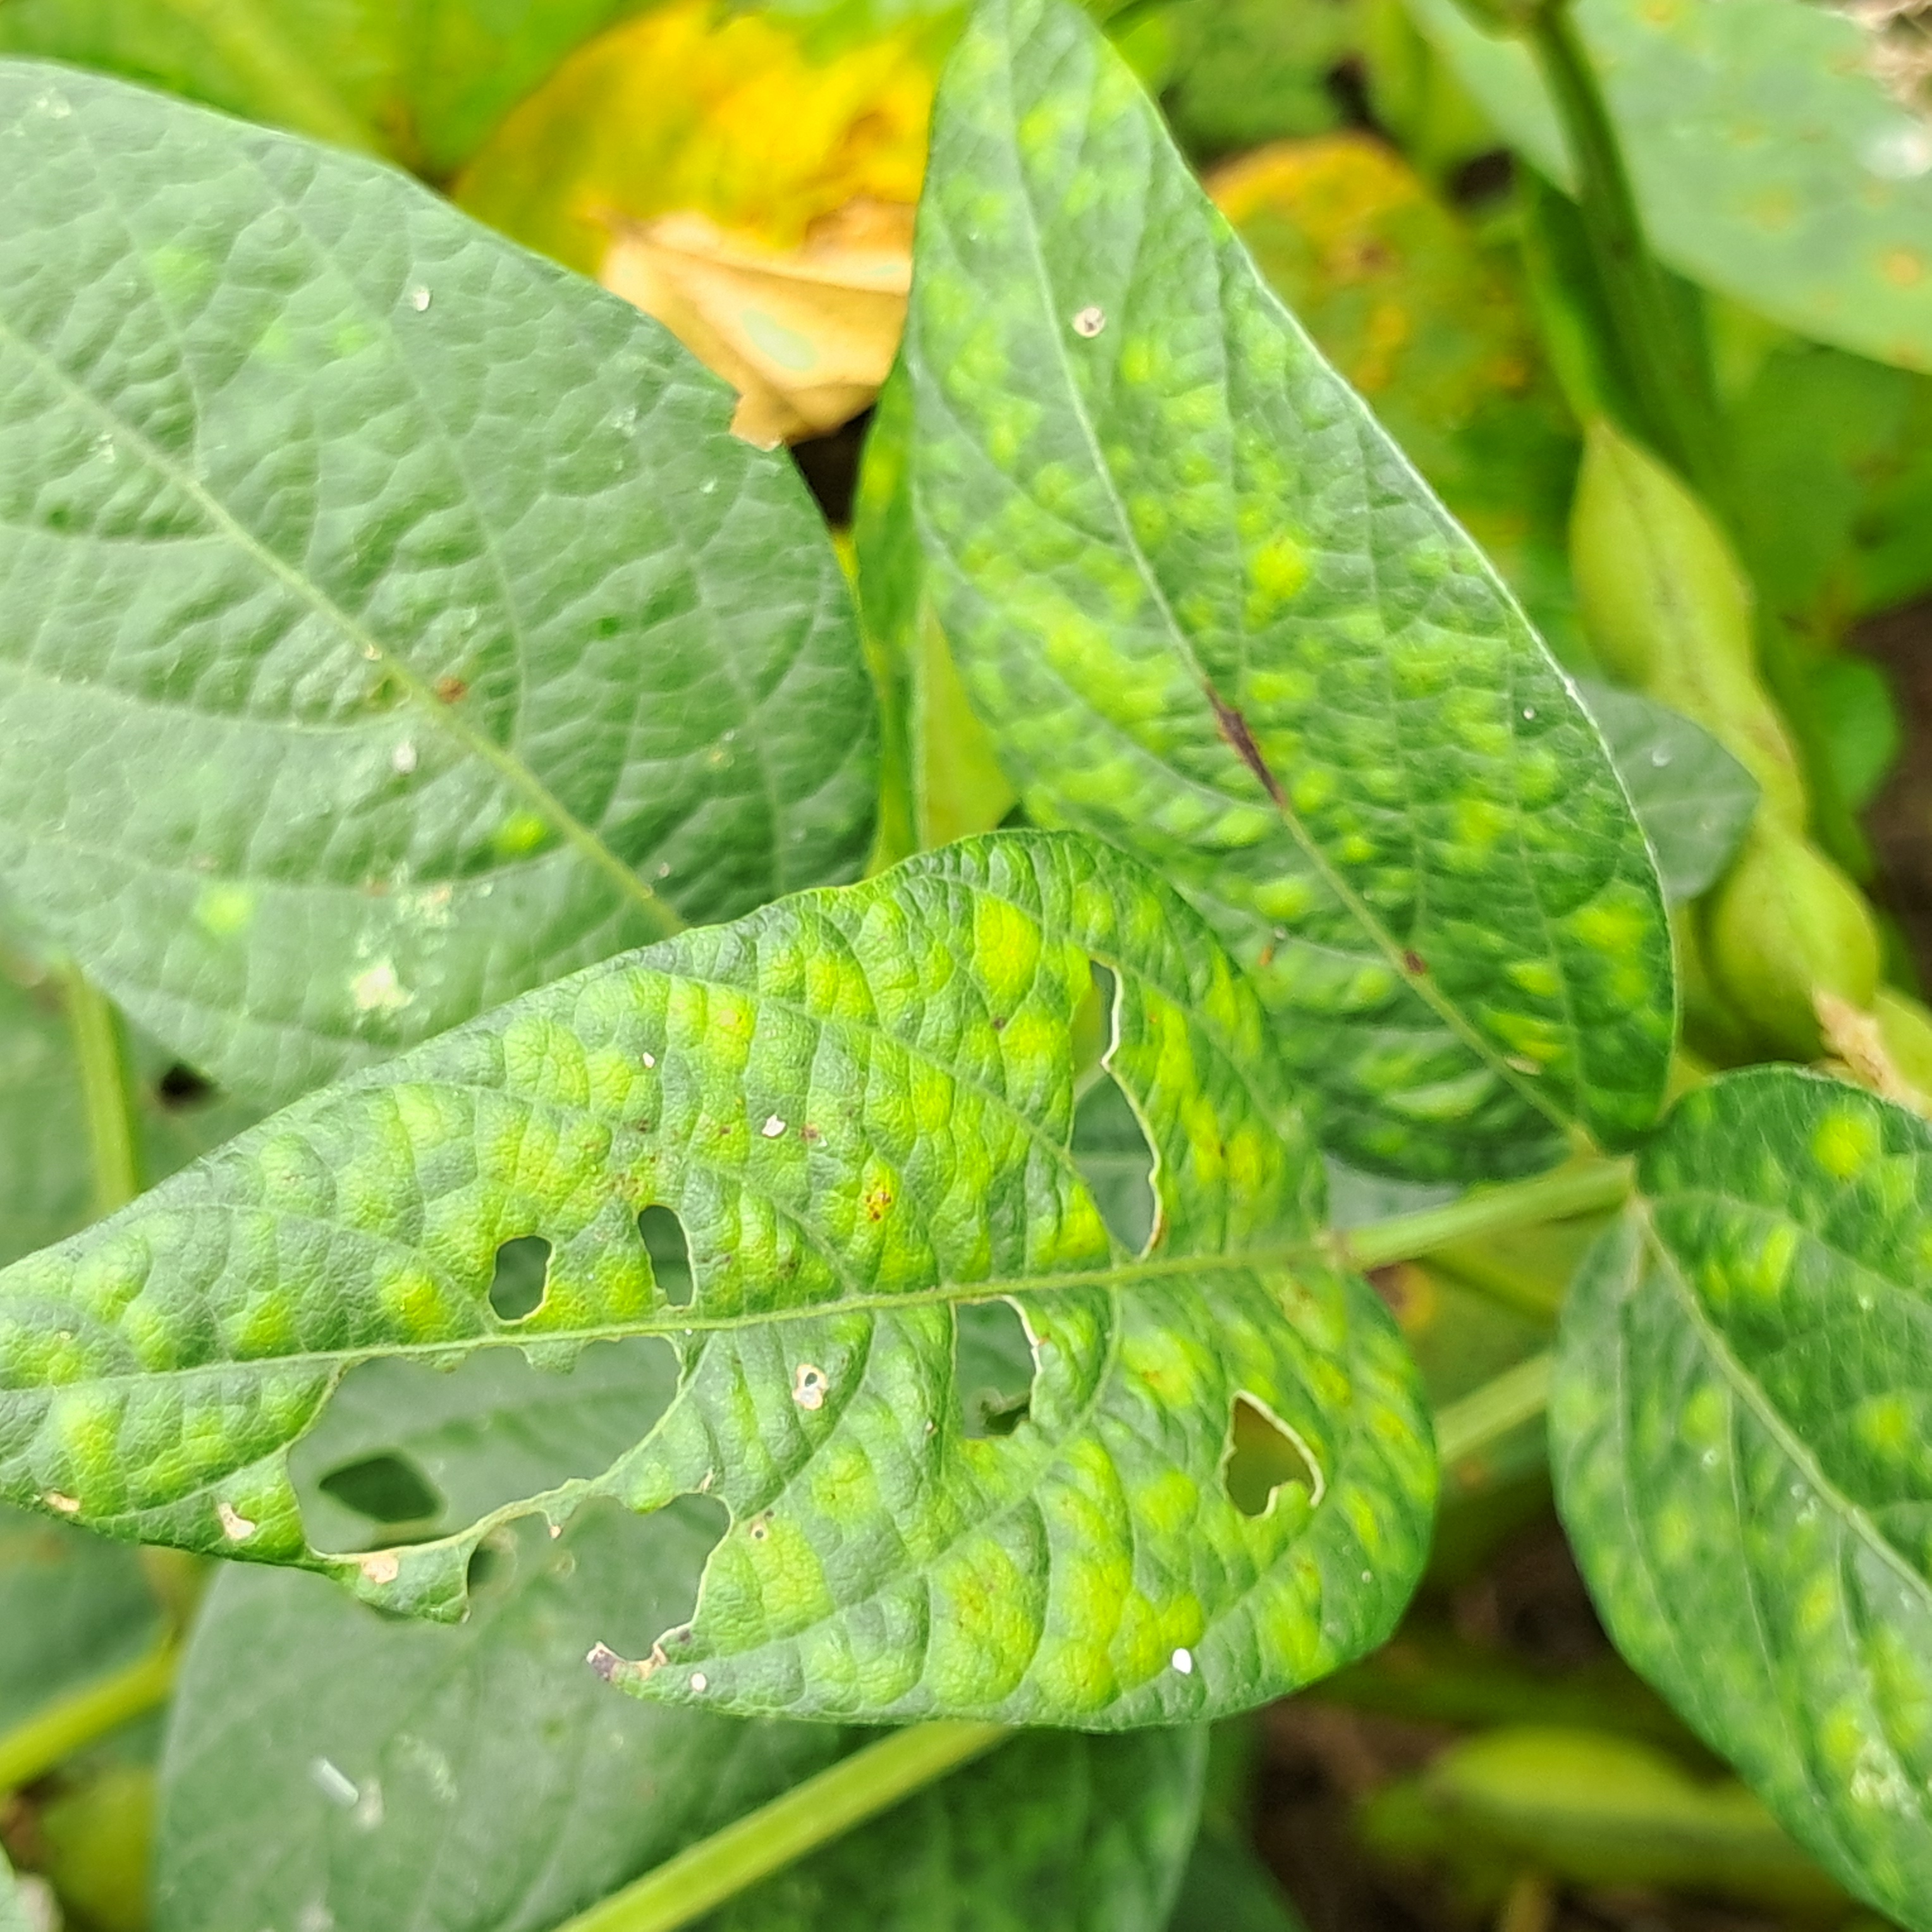
Label: Mosaic